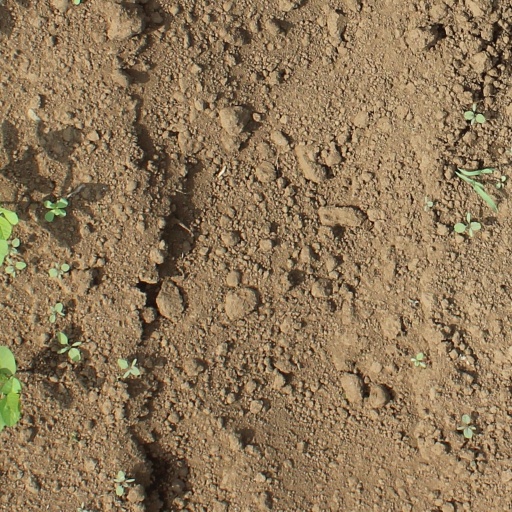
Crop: soybean